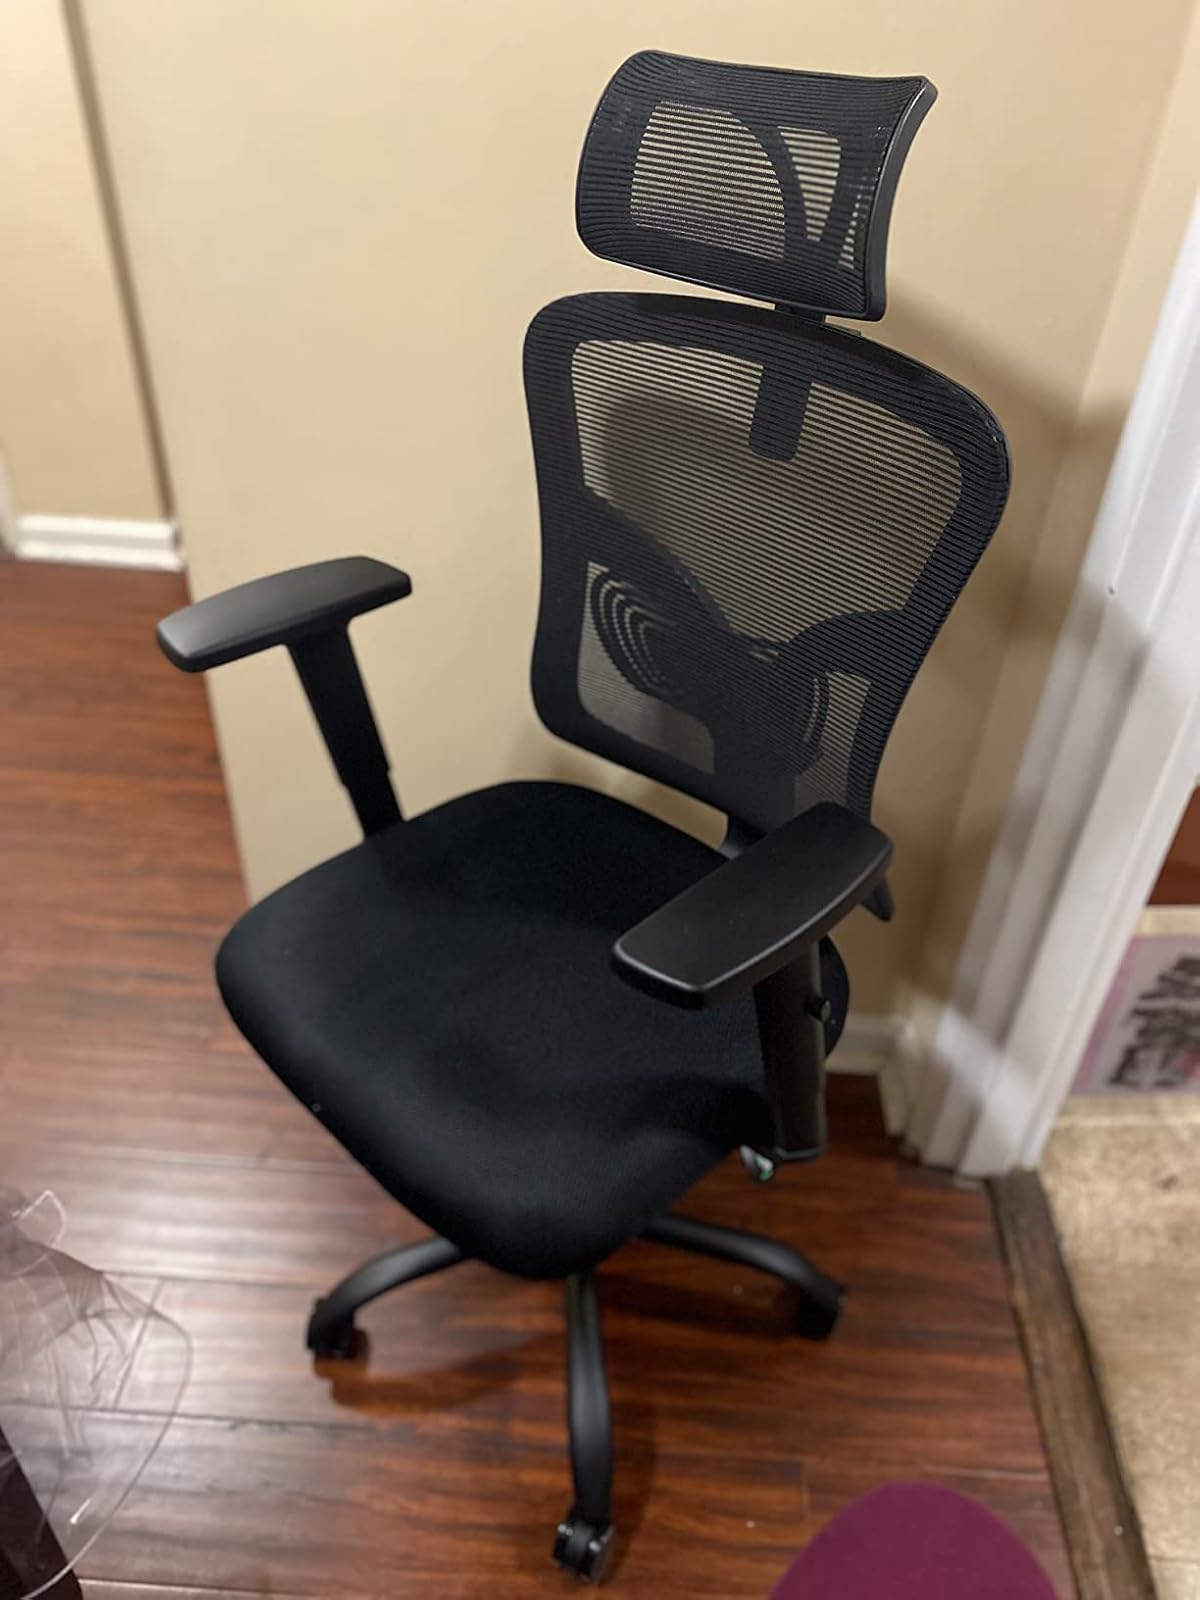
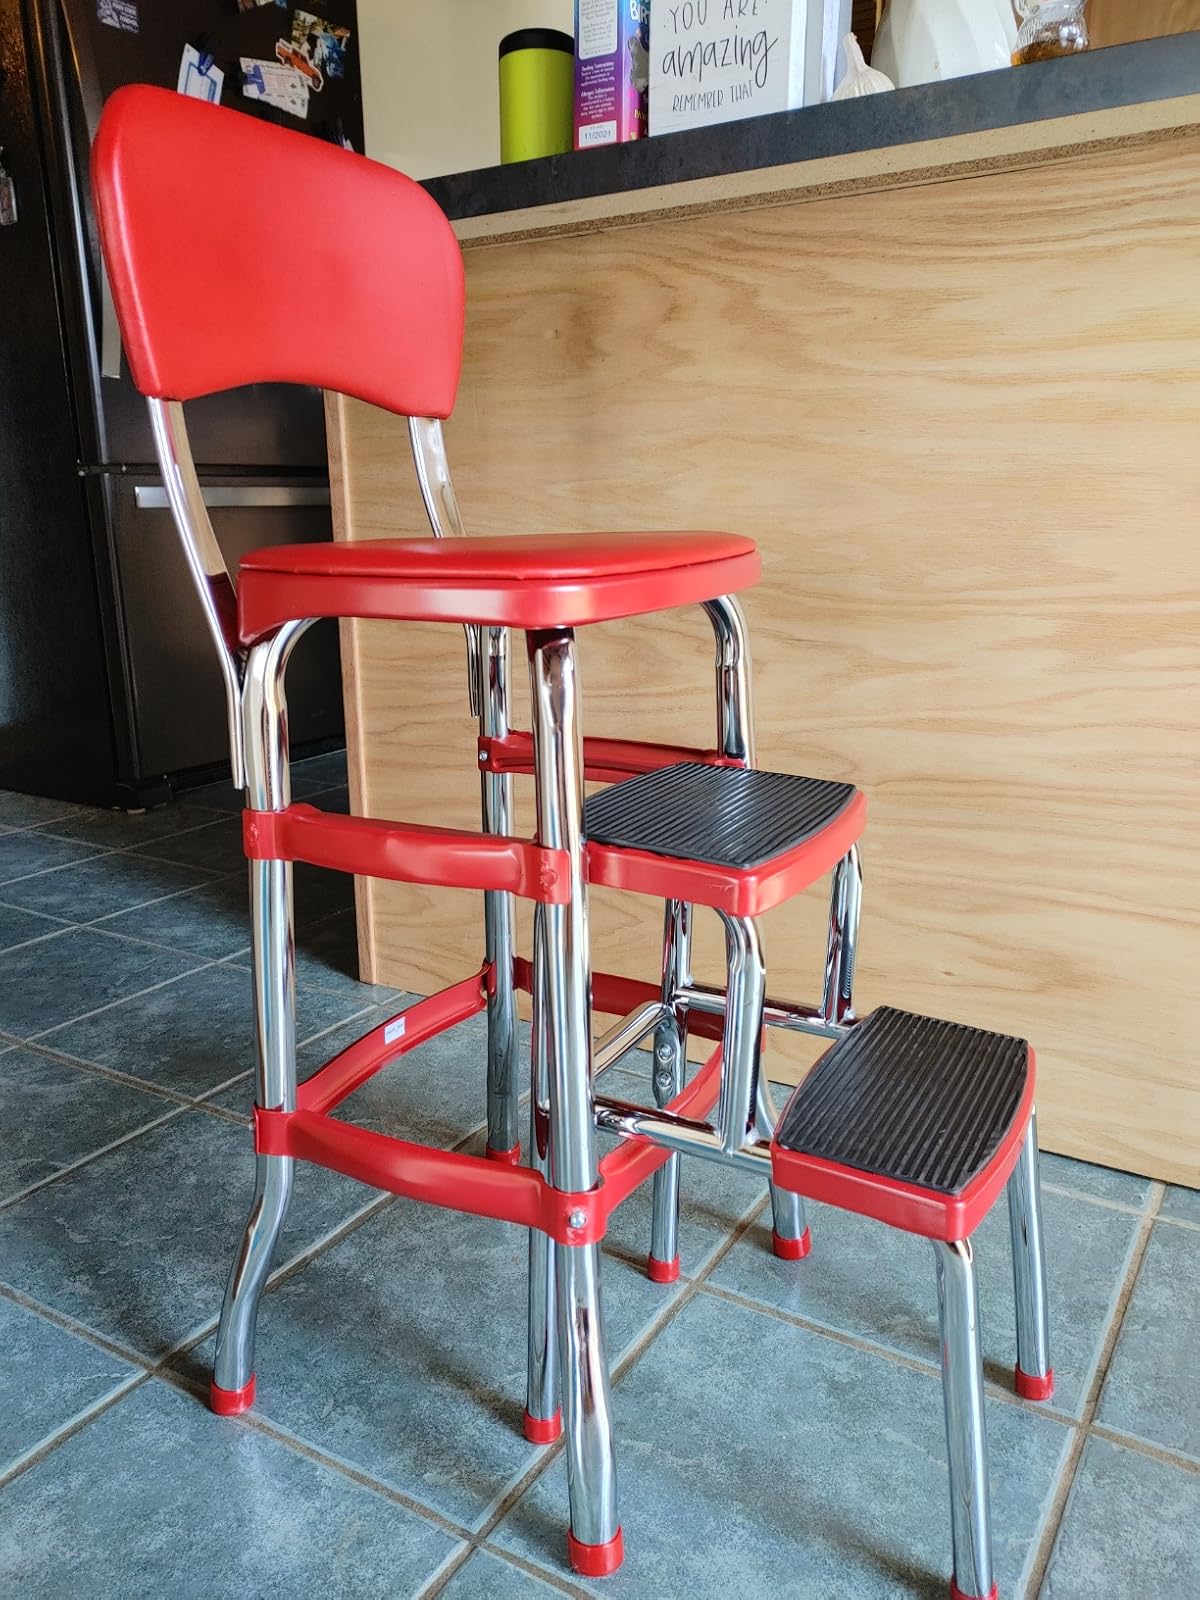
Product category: items_chair
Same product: no